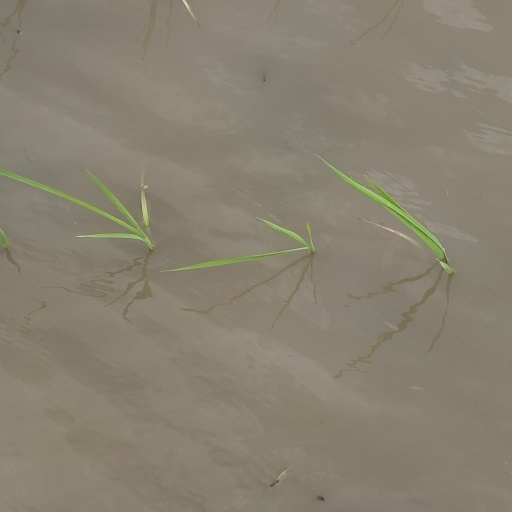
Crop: rice